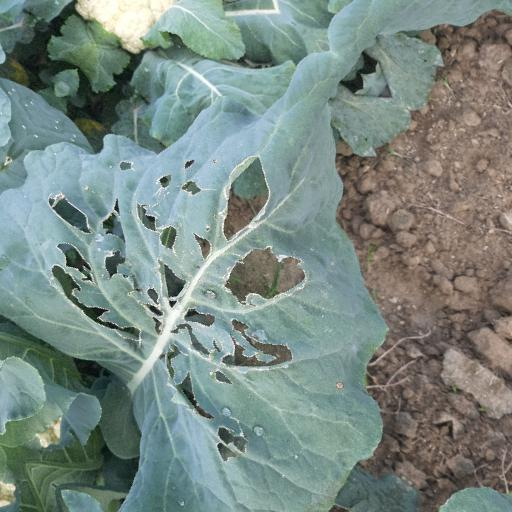
Label: Black Rot